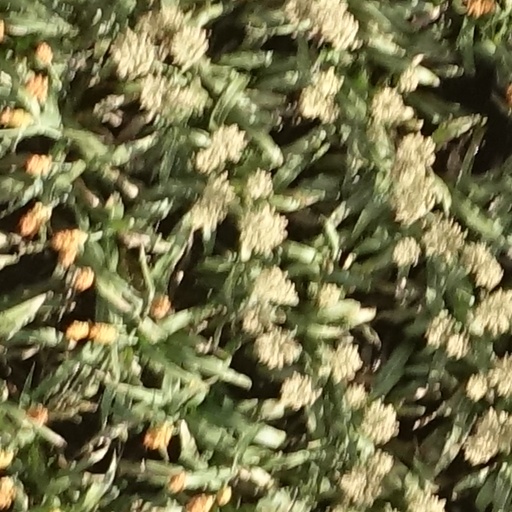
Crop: sorghum